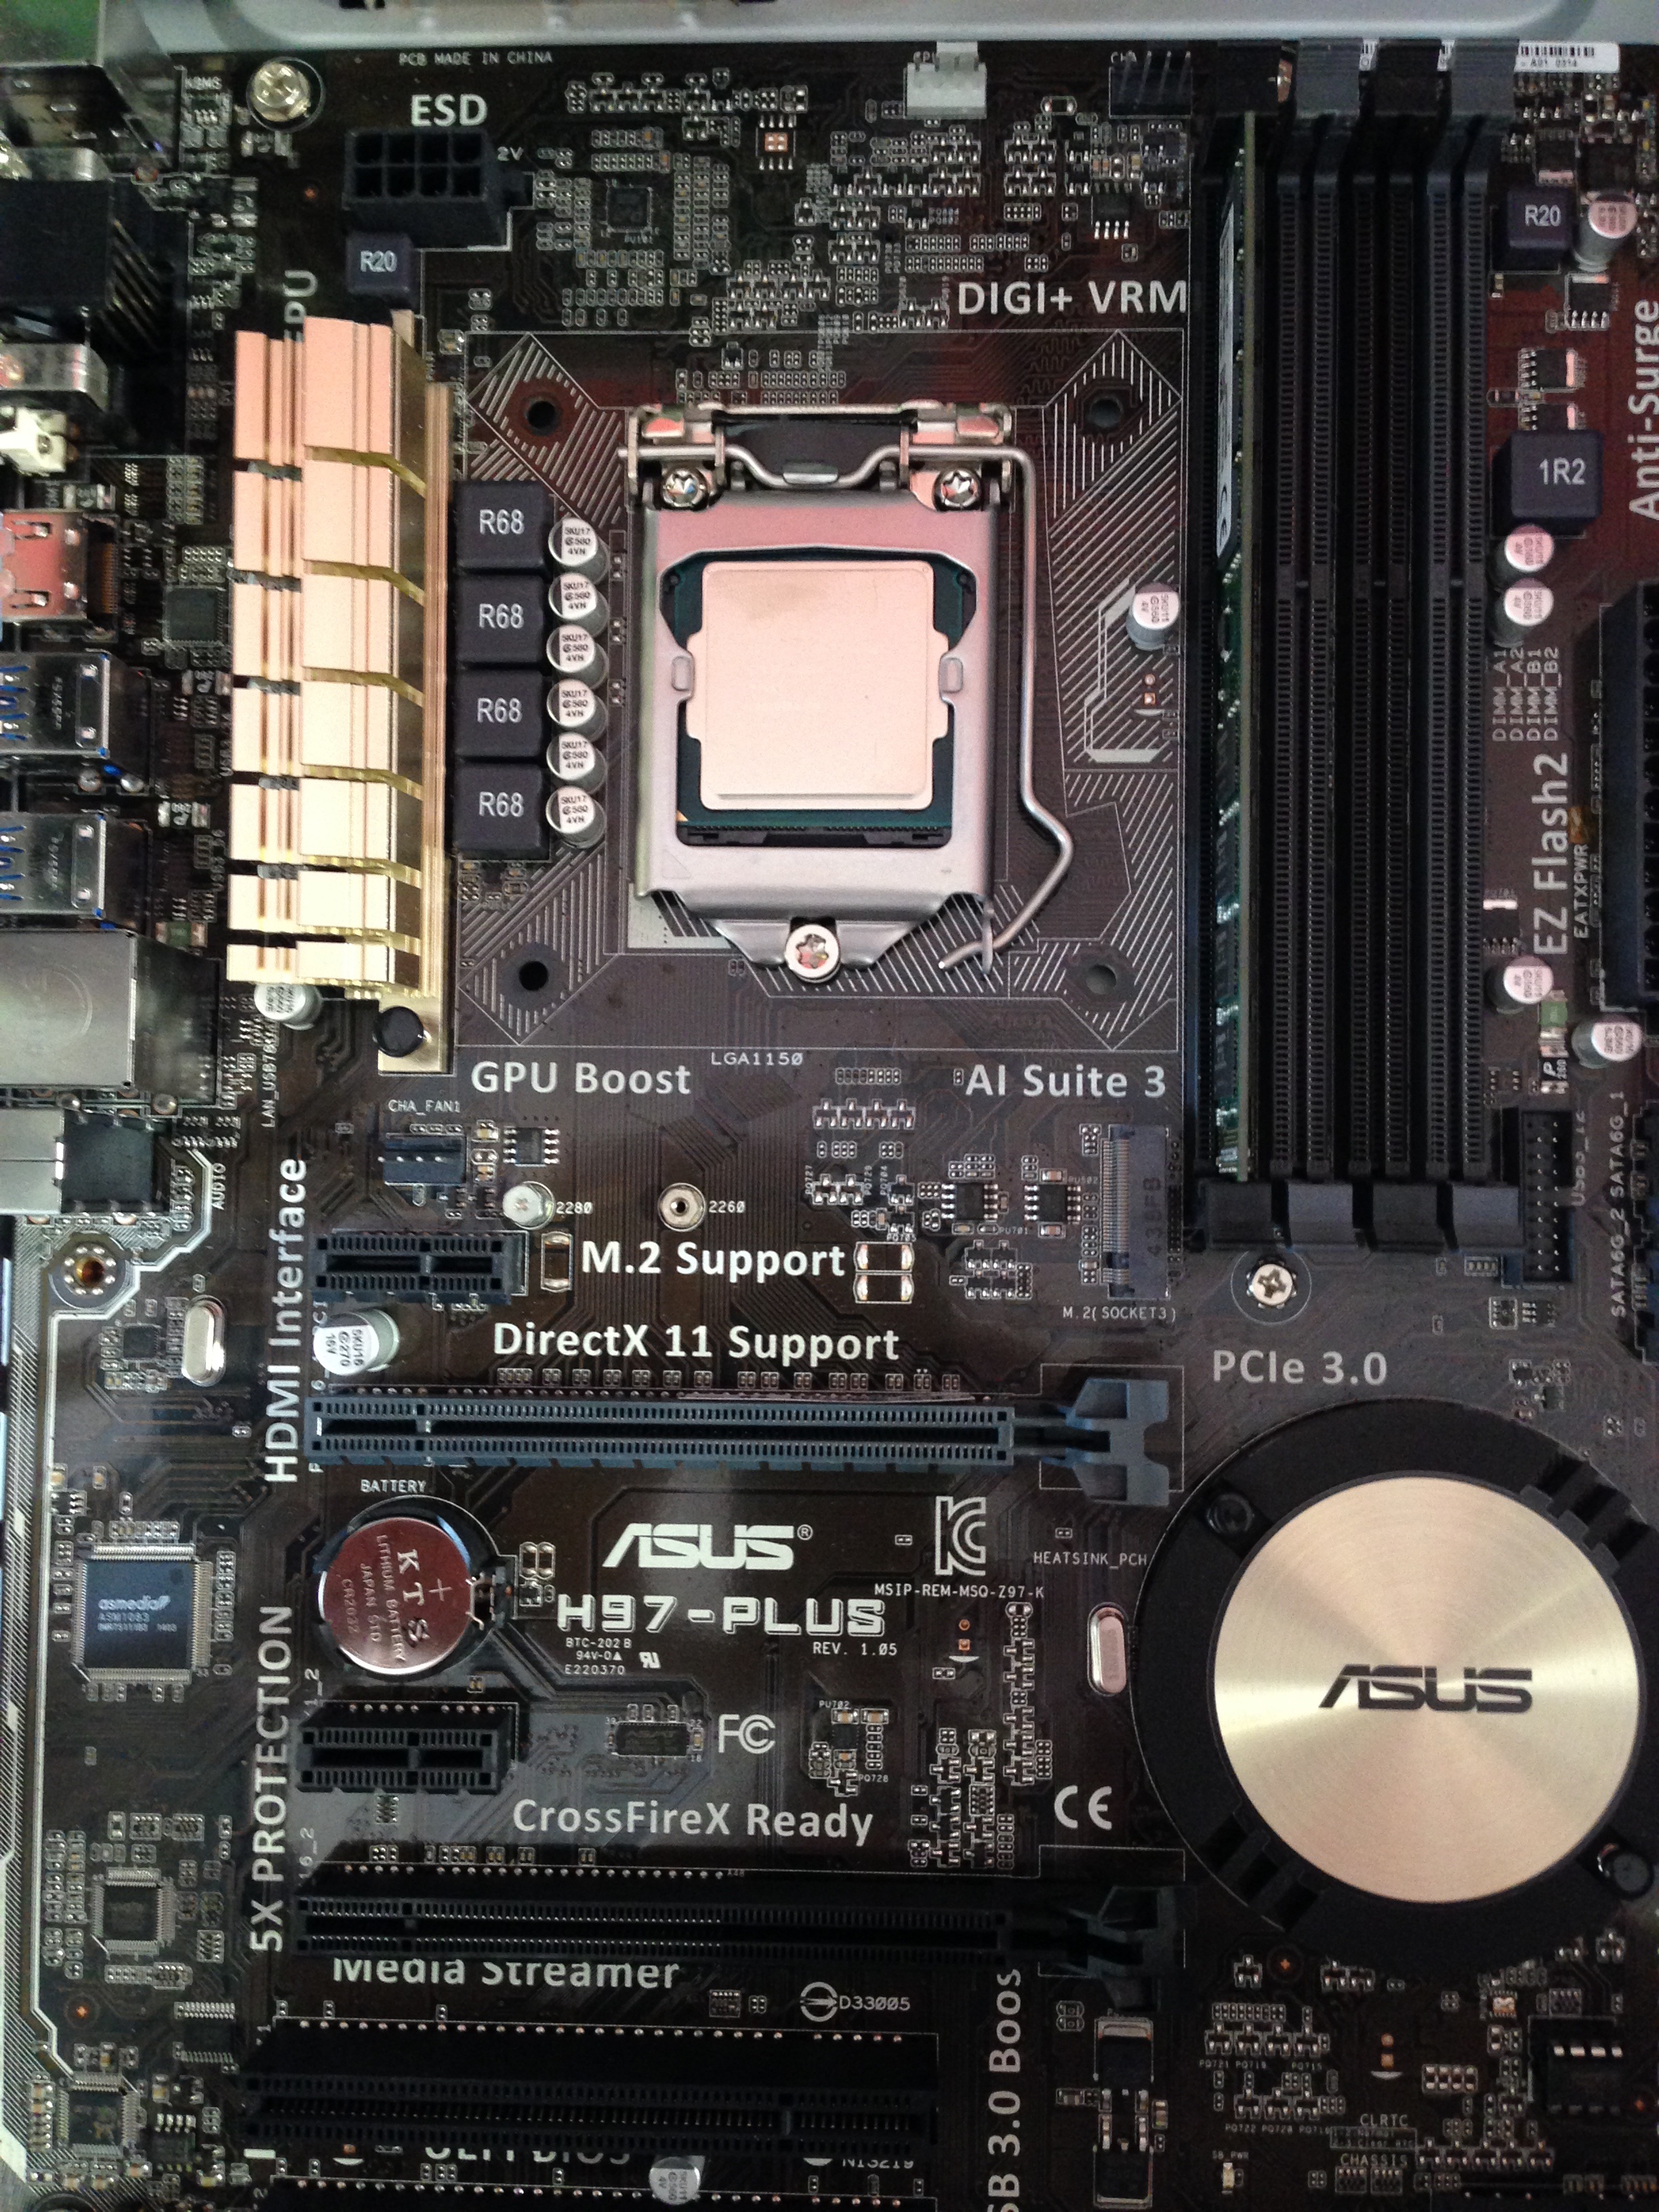
technology, electronics, components, chip, pcb, motherboard, electronic device, computer hardware